Born of Hope

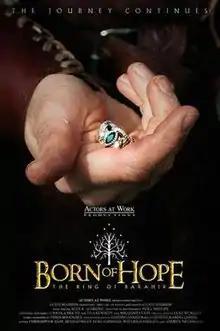
Poster for the film

Born of Hope: The Ring of Barahir (often referred to as simply Born of Hope) is a 2009 British fantasy adventure fan film directed by Kate Madison and written by Paula DiSante (as Alex K. Aldridge) based on the appendices of J. R. R. Tolkien's 1954–55 novel "The Lord of the Rings". The film centres on the communities affected by Sauron's war; the Dúnedain bloodline; and the story of Arathorn II and his relationship with Gilraen as they would be the parents of Aragorn, who became a key leader against Sauron.